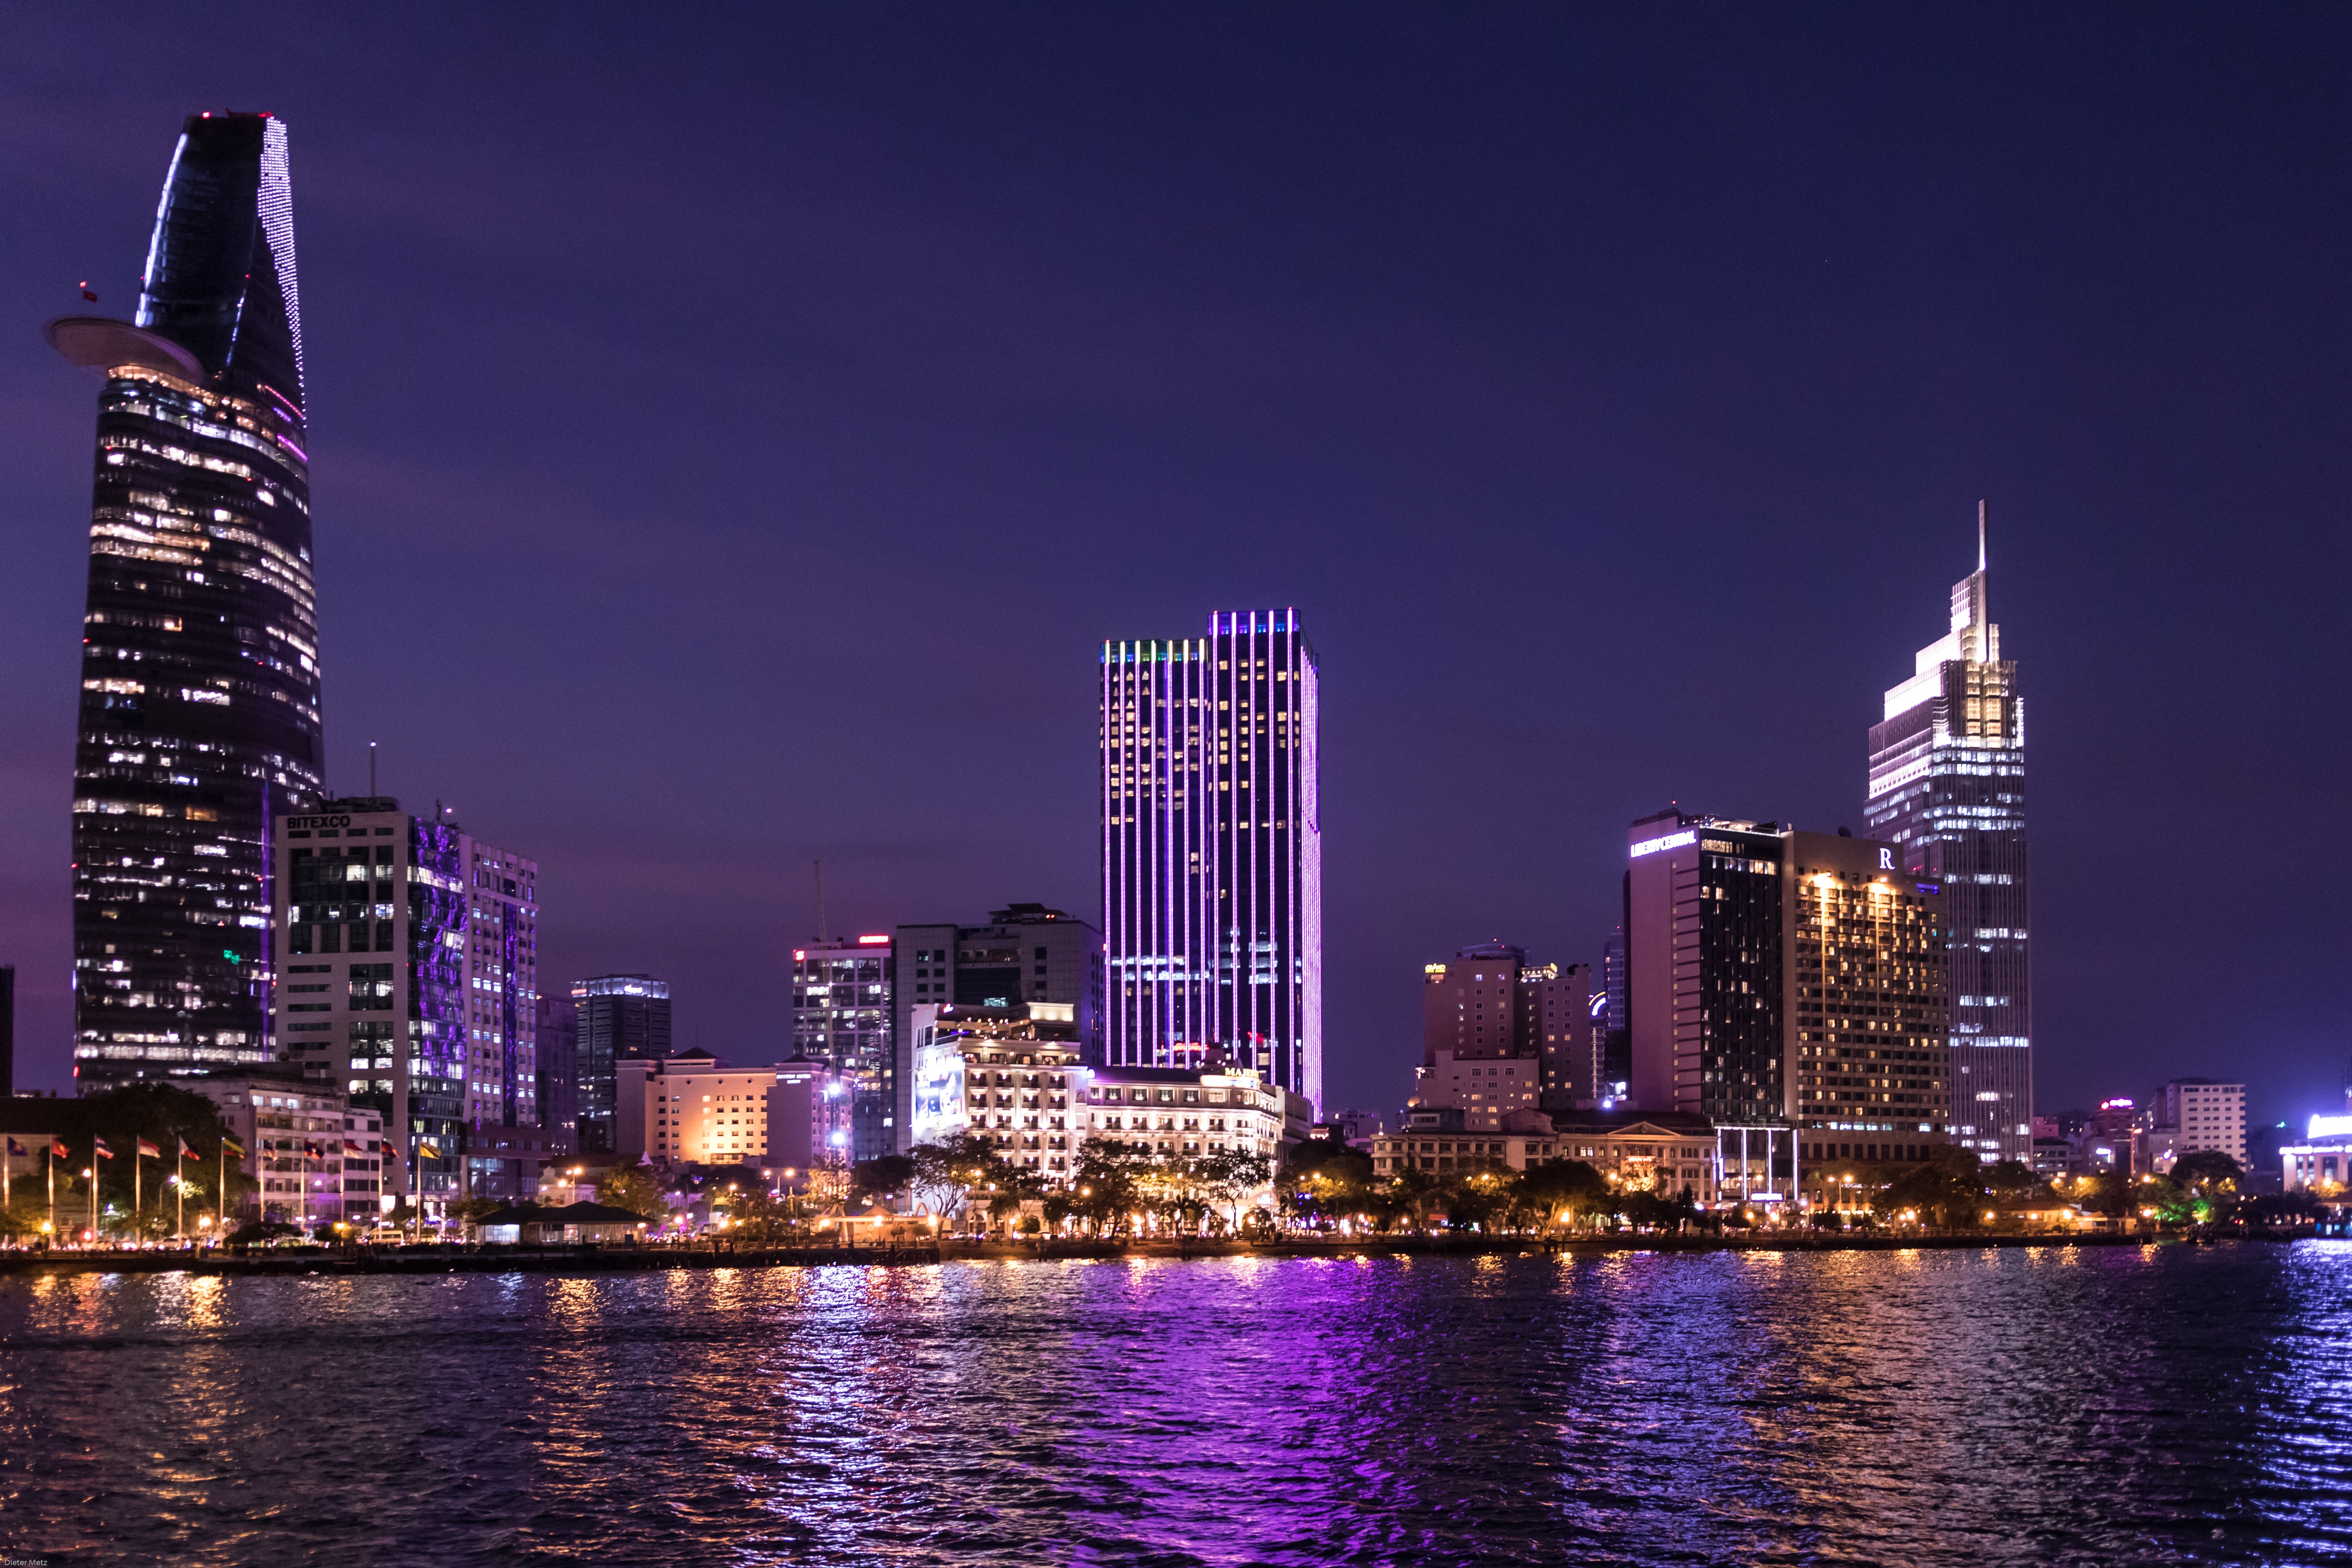
water, horizon, architecture, skyline, night, city, skyscraper, cityscape, downtown, dusk, evening, reflection, landmark, darkness, port, tower block, saigon, vietnam, mirroring, metropolis, ho chi minh city, urban area, geographical feature, human settlement, metropolitan area